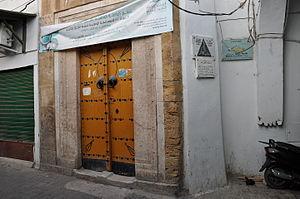
Medersa Ennakhla This is a photo of the protected monument identified by the ID 11-137 in Tunisia.
La médersa Ennakhla ou médersa du Palmier est l'une des médersas de la médina de Tunis. Elle tire son nom d'un palmier qui se trouvait dans le jardinet et encore visible de nos jours au centre du patio.